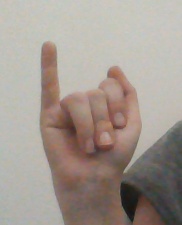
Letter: meem